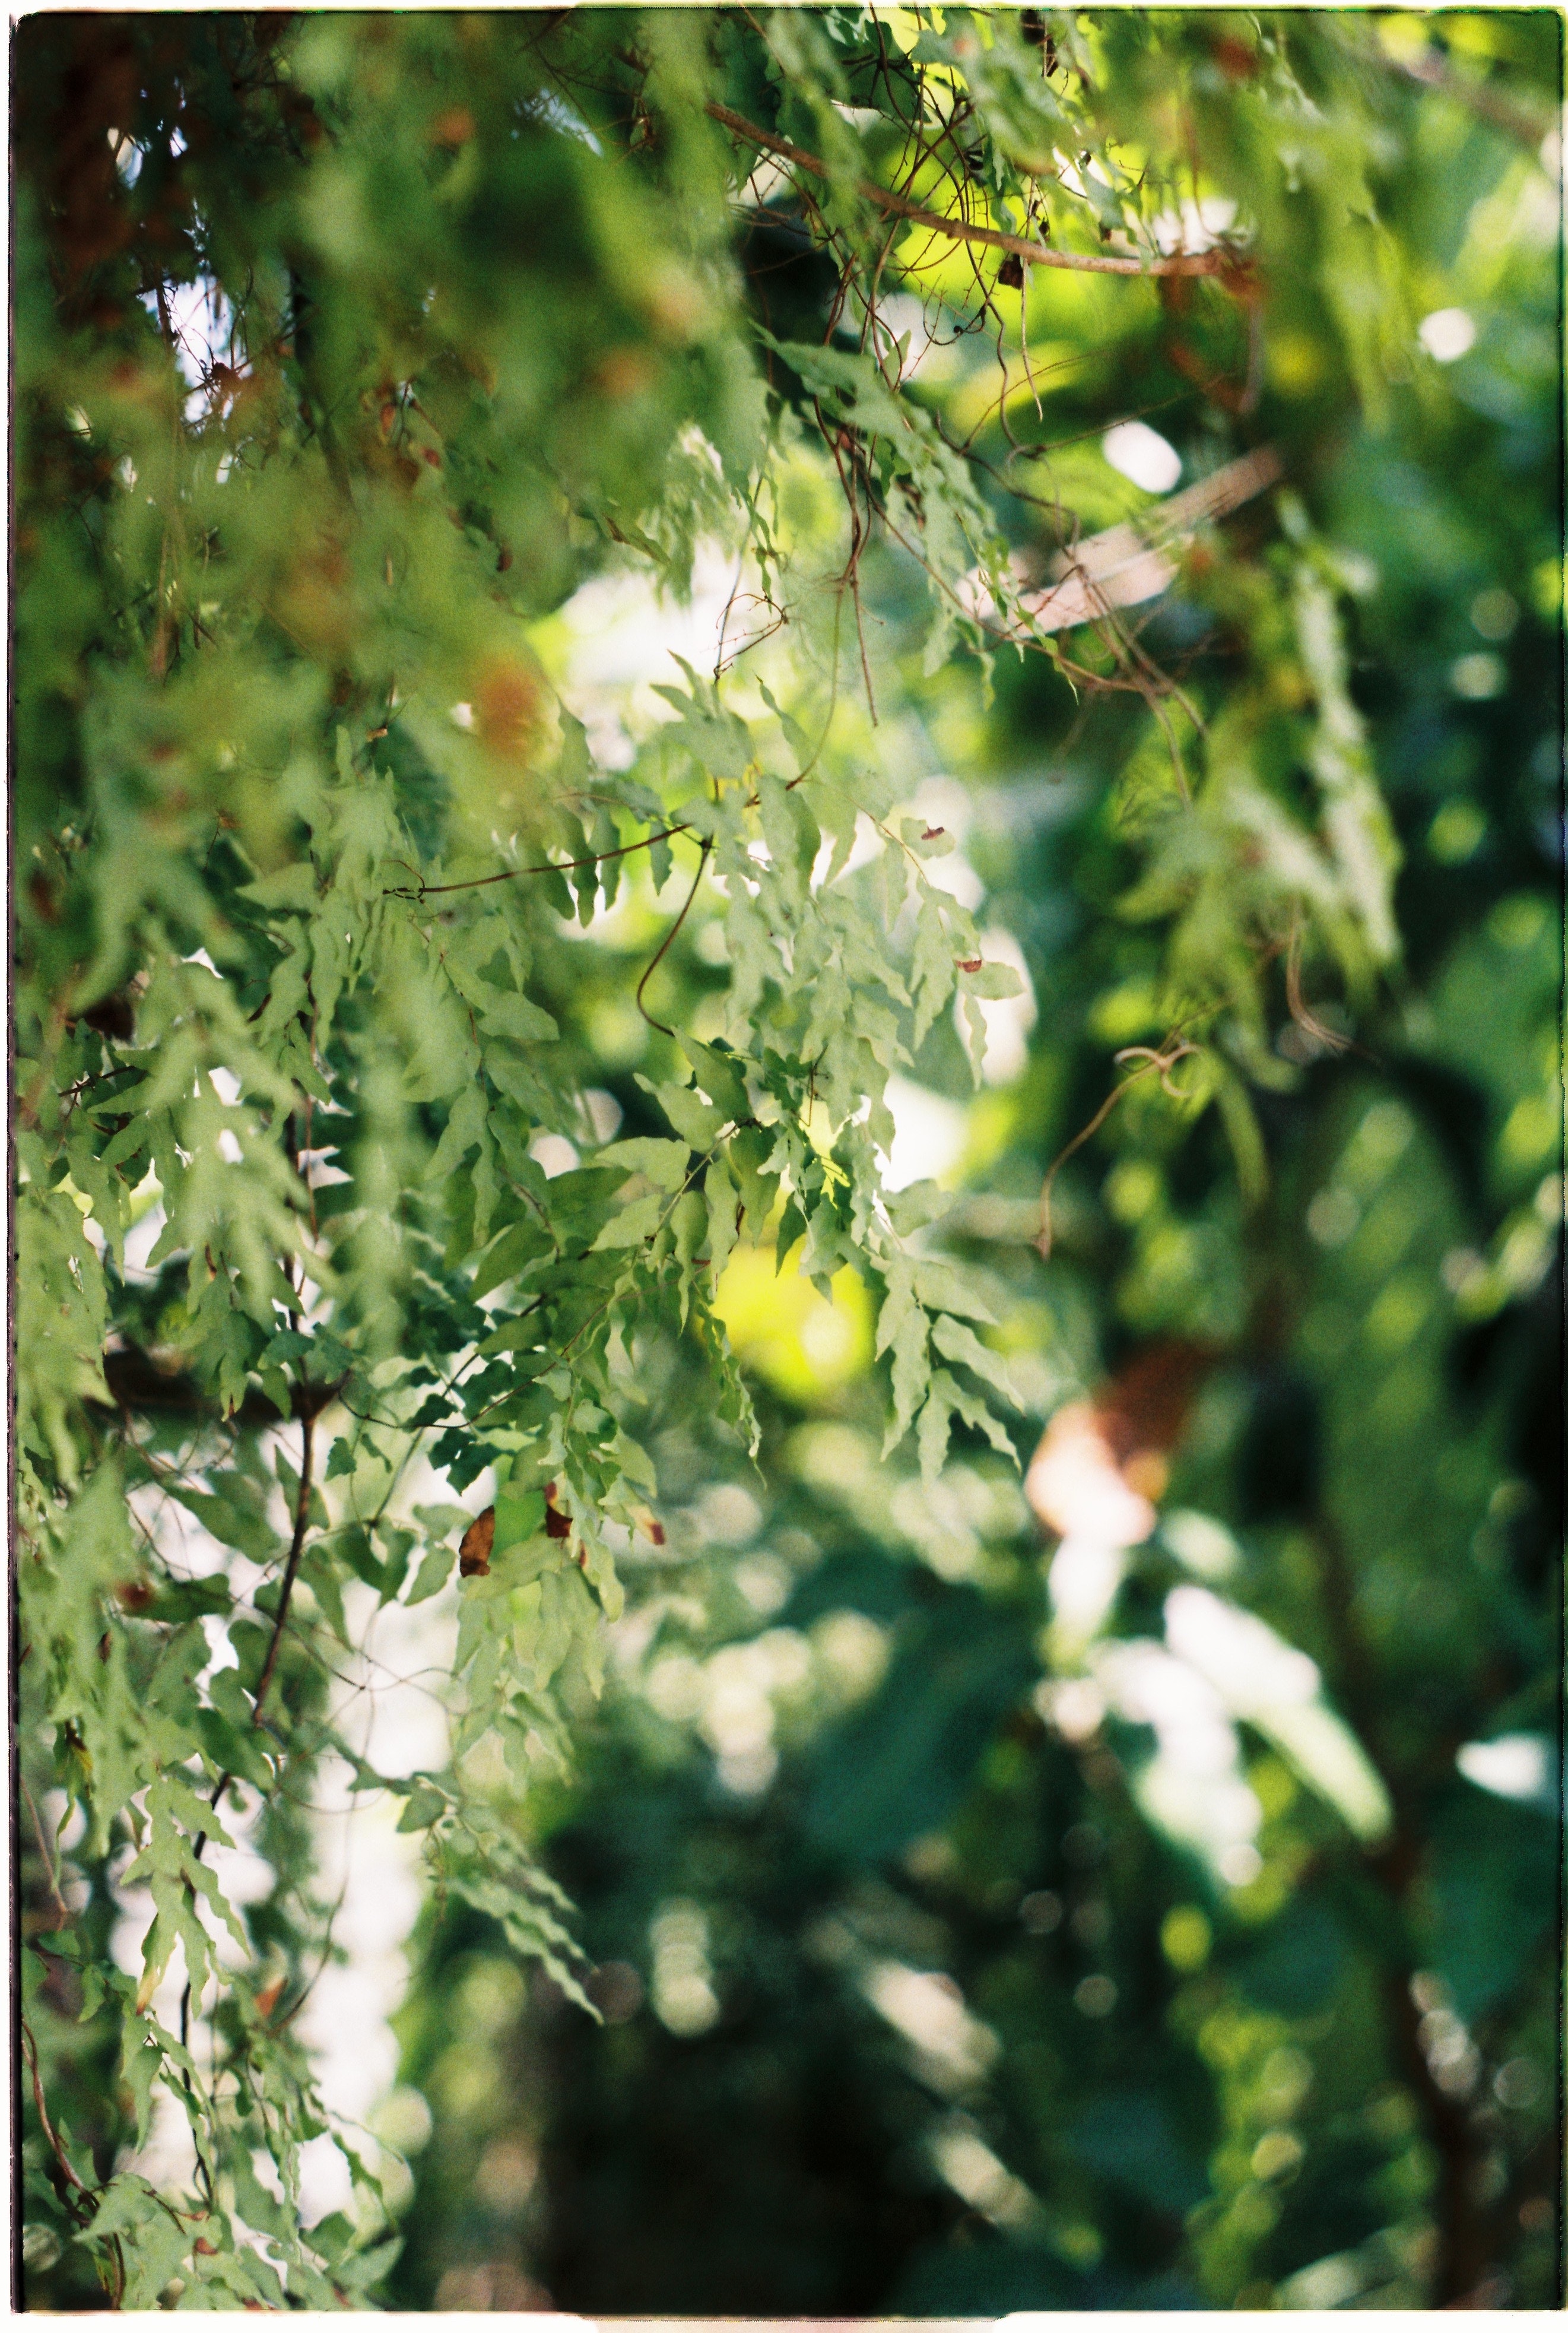
green, flower, tree, plant, leaf, botany, branch, woody plant, grass, sunlight, flowering plant